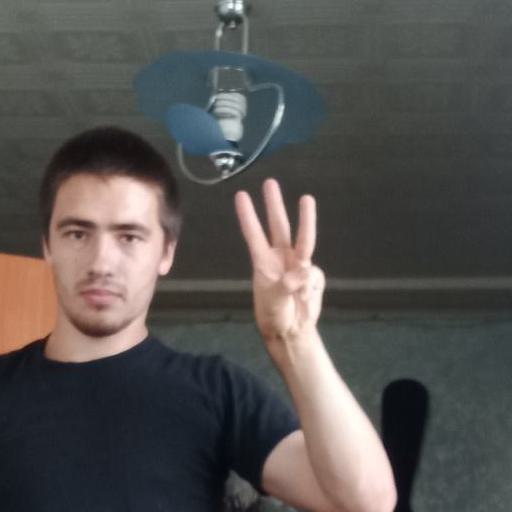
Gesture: three